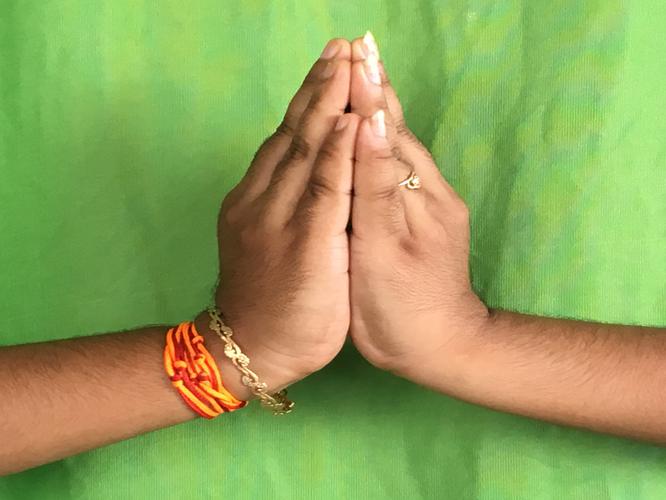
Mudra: Kapotham
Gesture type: double_hand